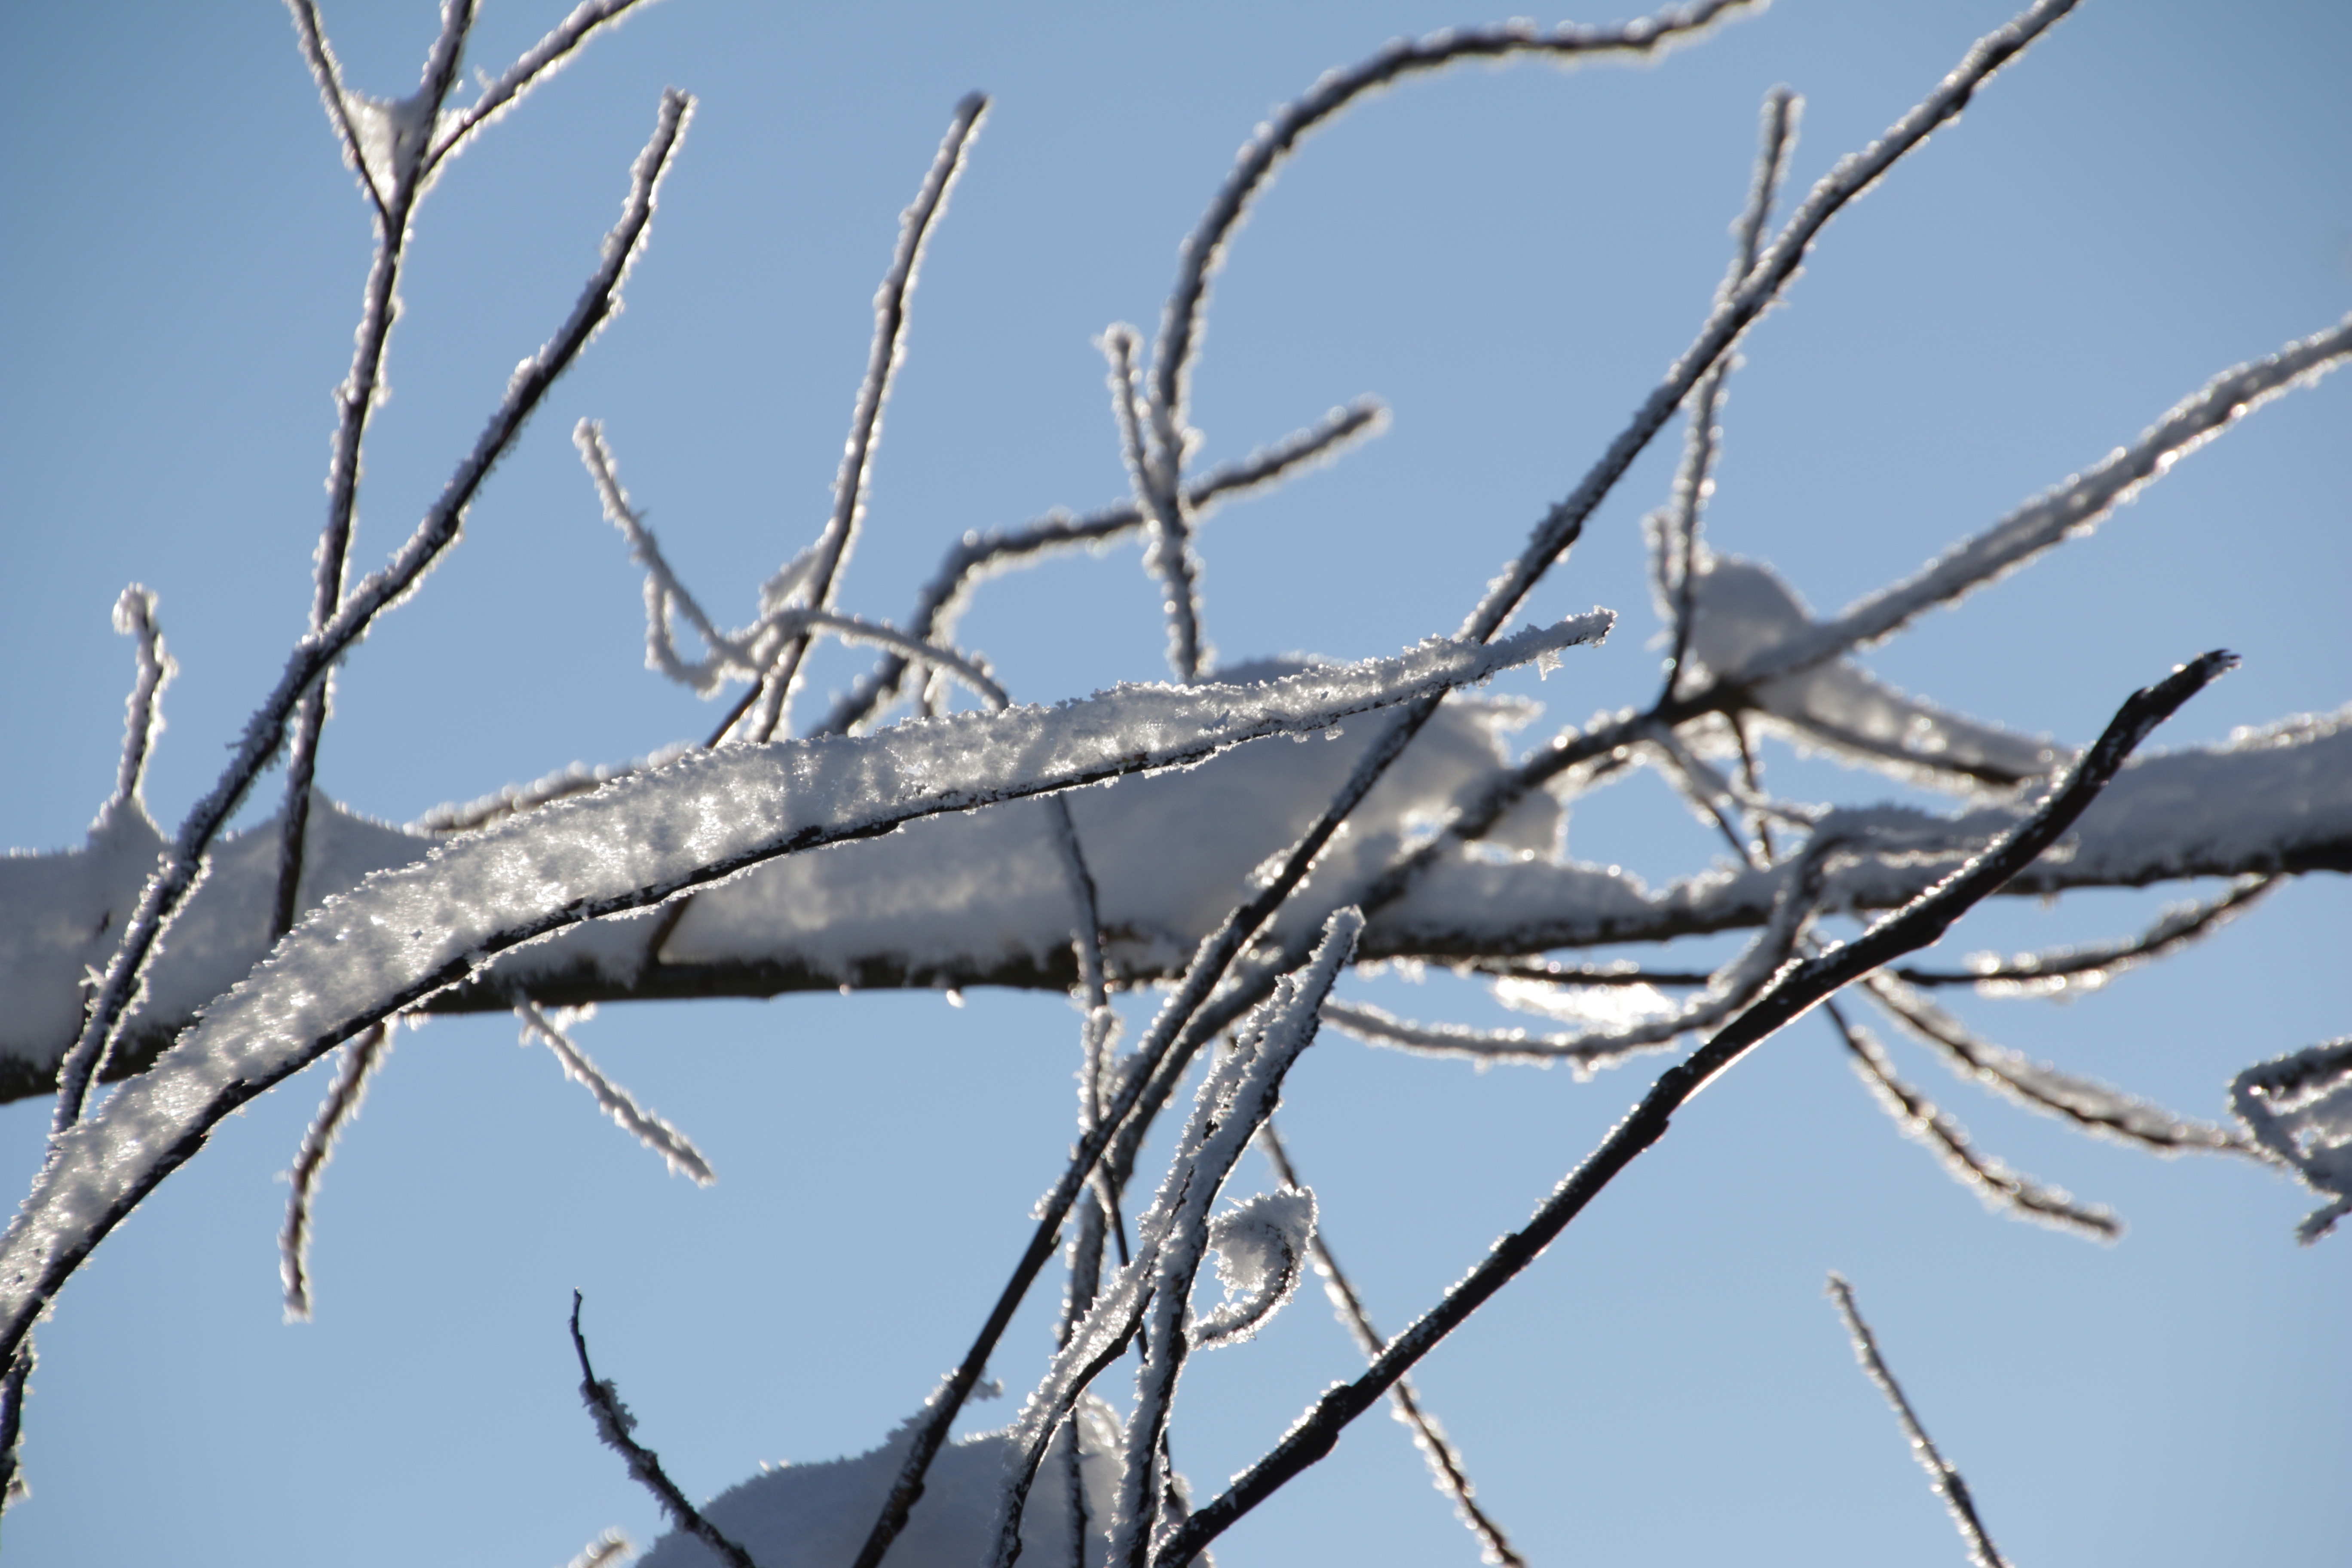
tree, nature, branch, snow, cold, winter, light, flower, frost, ice, spring, hike, shadow, season, twig, trees, aesthetic, icy, branches, wintry, freezing, back light, winter mood, snow landscape, crystals, winter trees, winter time, plant stem, thorns spines and prickles